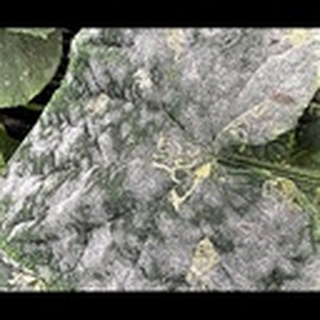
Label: cotton_powdery_mildew